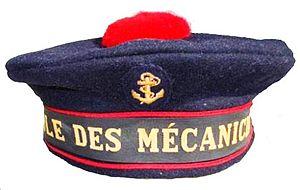
Bachi
Le bachi ou bâchi, dans l'argot maritime français, est le couvre-chef des matelots et quartiers-maîtres de la Marine nationale française.
Cette page propose une liste de couvre-chefs par ordre alphabétique.
L' École des Apprentis Mécaniciens de la Marine Nationale fut fondée en 1831 a fermé définitivement ses portes en 1989.